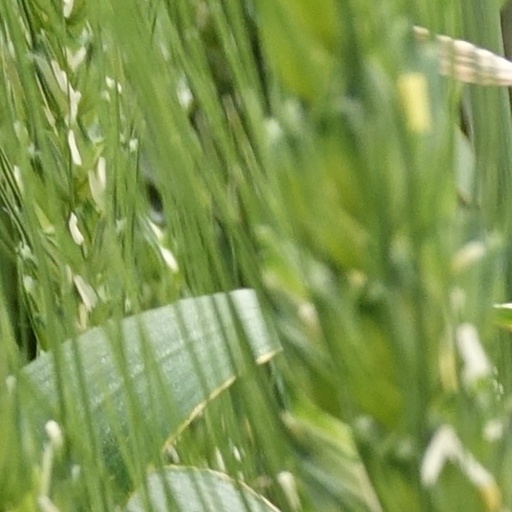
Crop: wheat